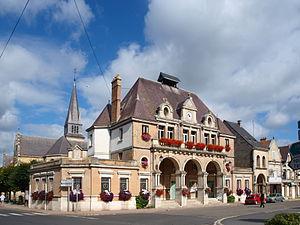
Attigny (Ardennes, France)